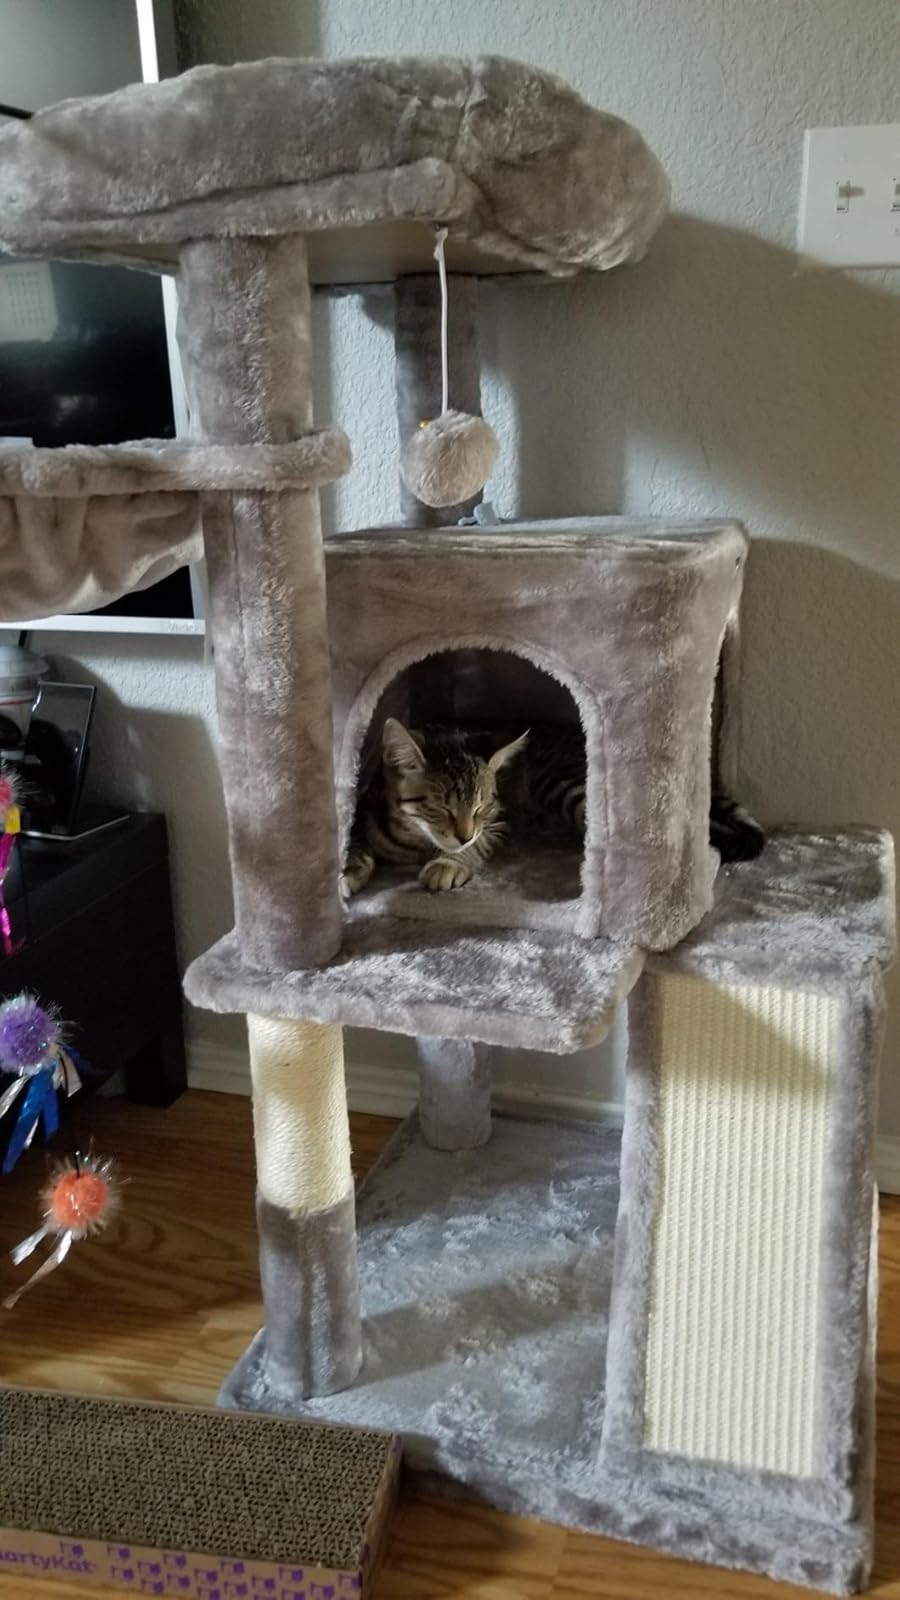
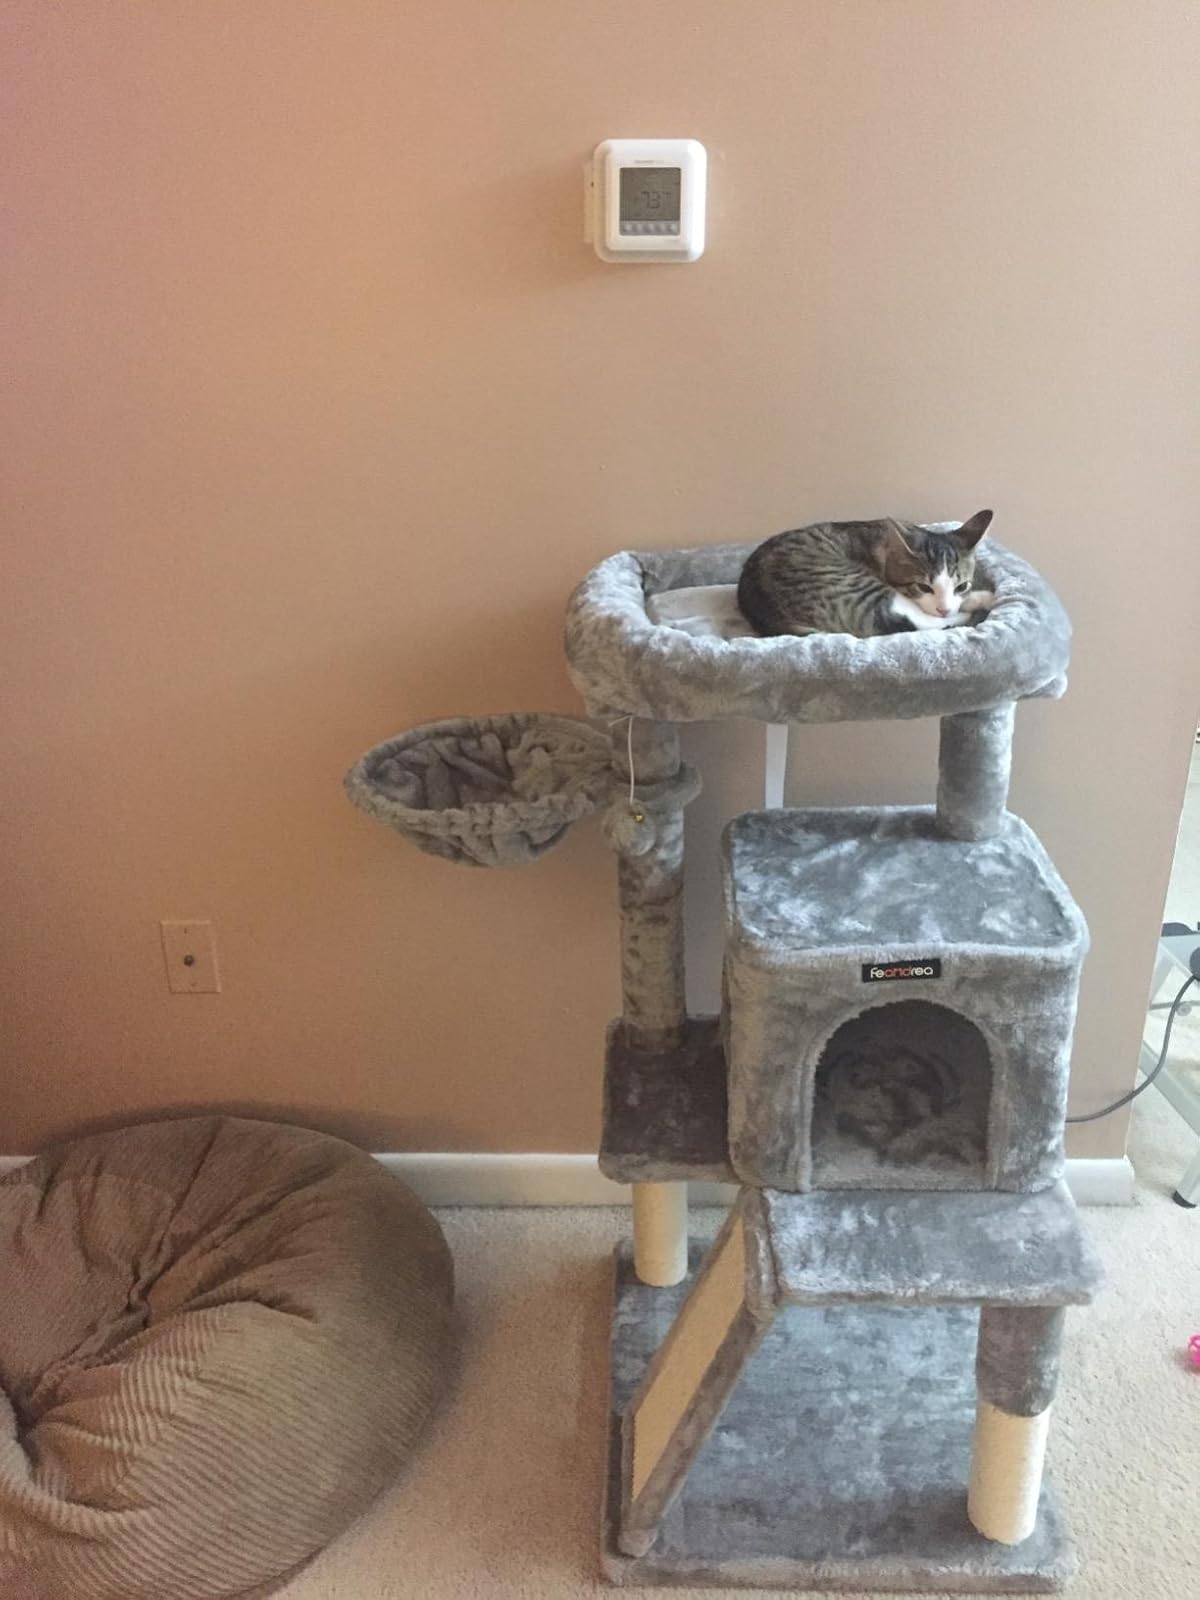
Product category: items_cat tree
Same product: yes